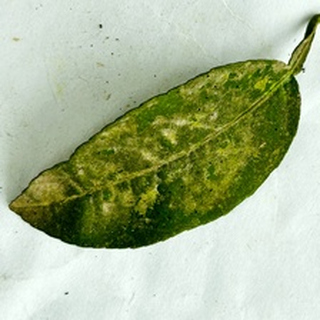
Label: lemon_sooty_mould